Sog (river)

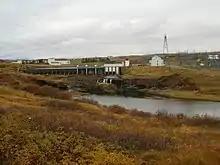
The hydroelectric power station on Sog River

Sog (more commonly Sogið ) is a river in Iceland. It runs from the lake Þingvallavatn for to its confluence with the river Hvítá, forming the river Ölfusá which then runs for another 25 km into the Atlantic Ocean. Its average discharge is .